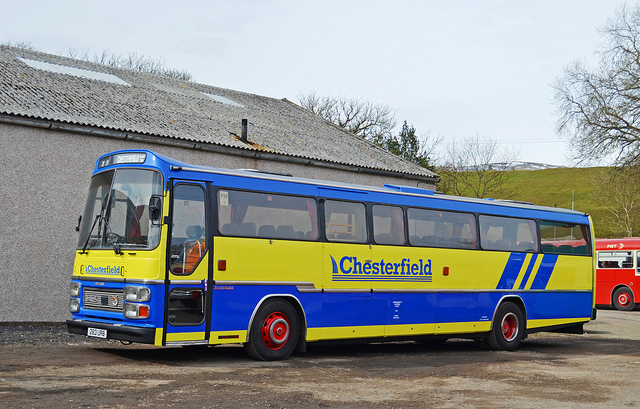
A bus stopped on the side of a road next to a building.

A blue and yell bus in front of a building.

A bright blue and yellow bus is parked.

A Chesterfield bus at rest on a damp parking lot next to a building.

A public bus is parked outside of a building.